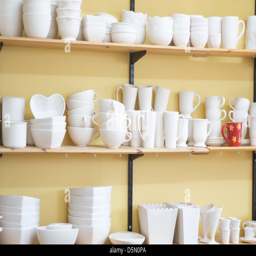
shelves of unfinished pottery except for finished coffee mug among all the rest